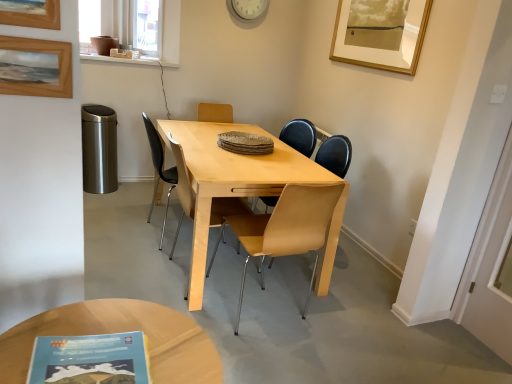
Question: Locate blue paperback book at lower left in the image.
Answer: [(0.176, 0.935)]